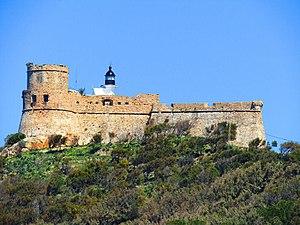
Le phare de Tabarka est un phare situé sur le fort génois de la ville de Tabarka.